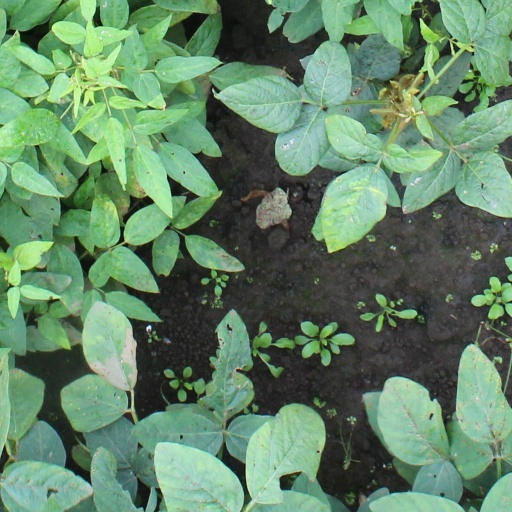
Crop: soybean